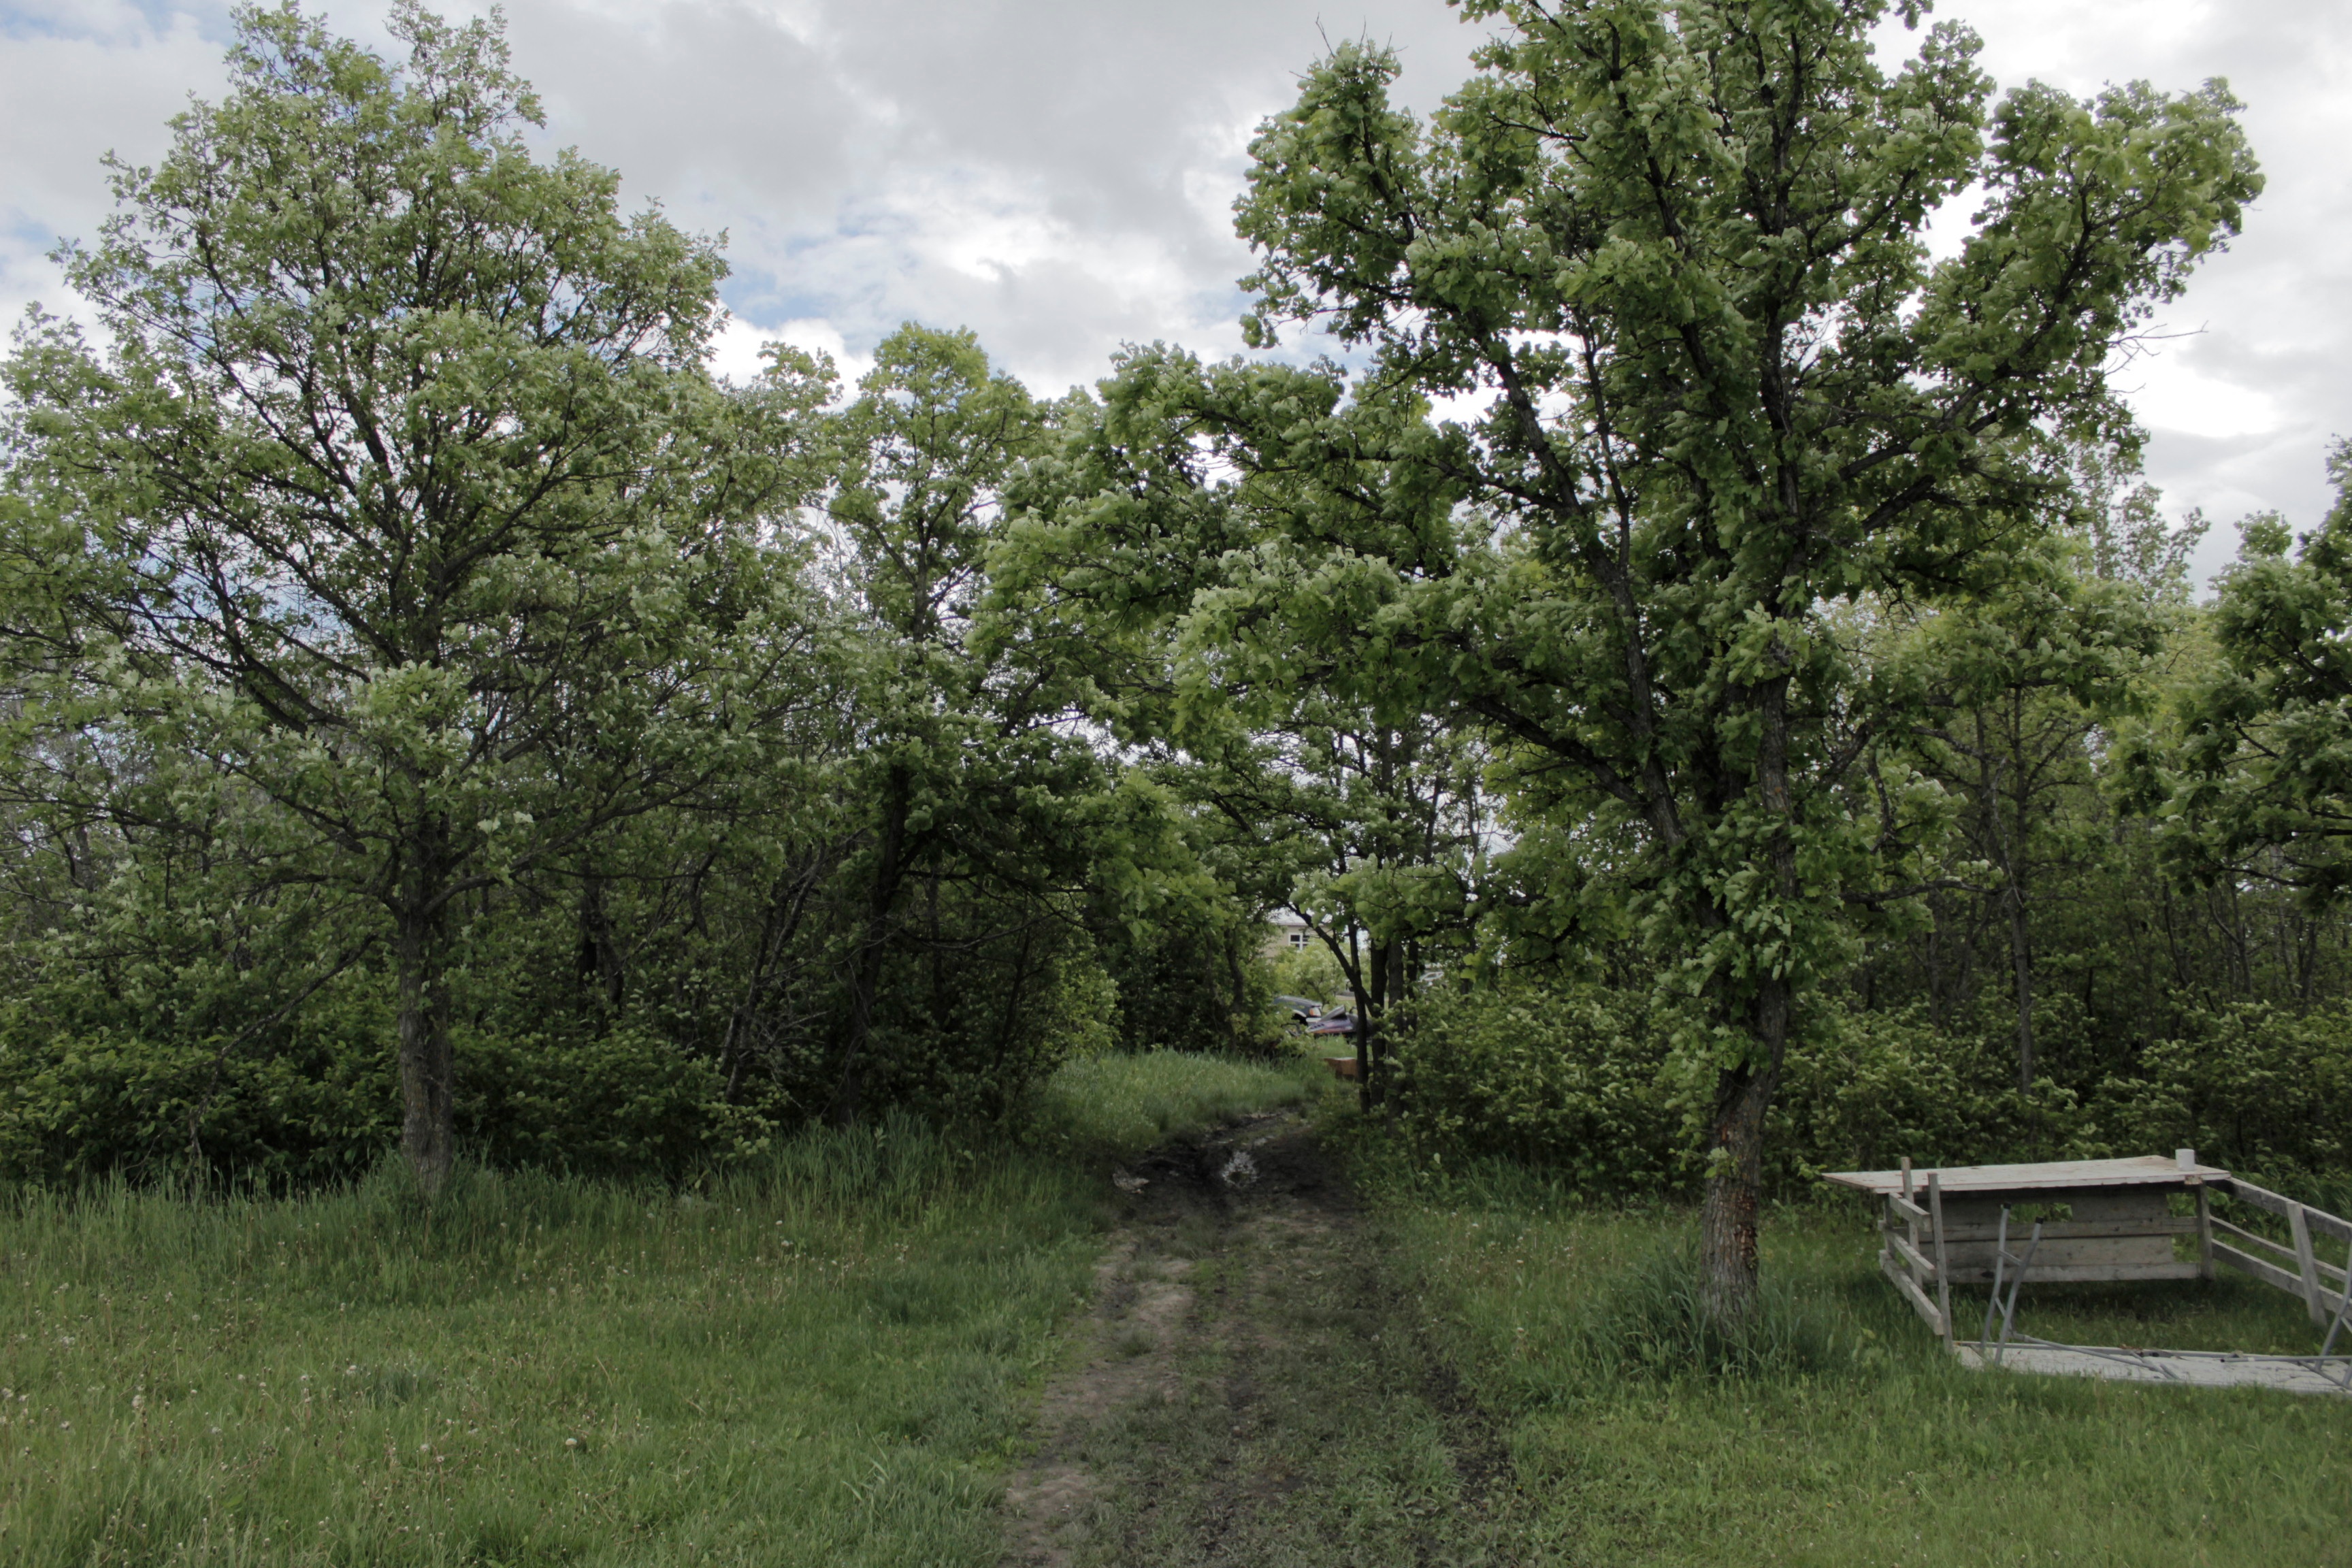
tree, forest, plant, meadow, flower, pasture, shrub, woodland, habitat, ecosystem, rural area, biome, woody plant, land lot